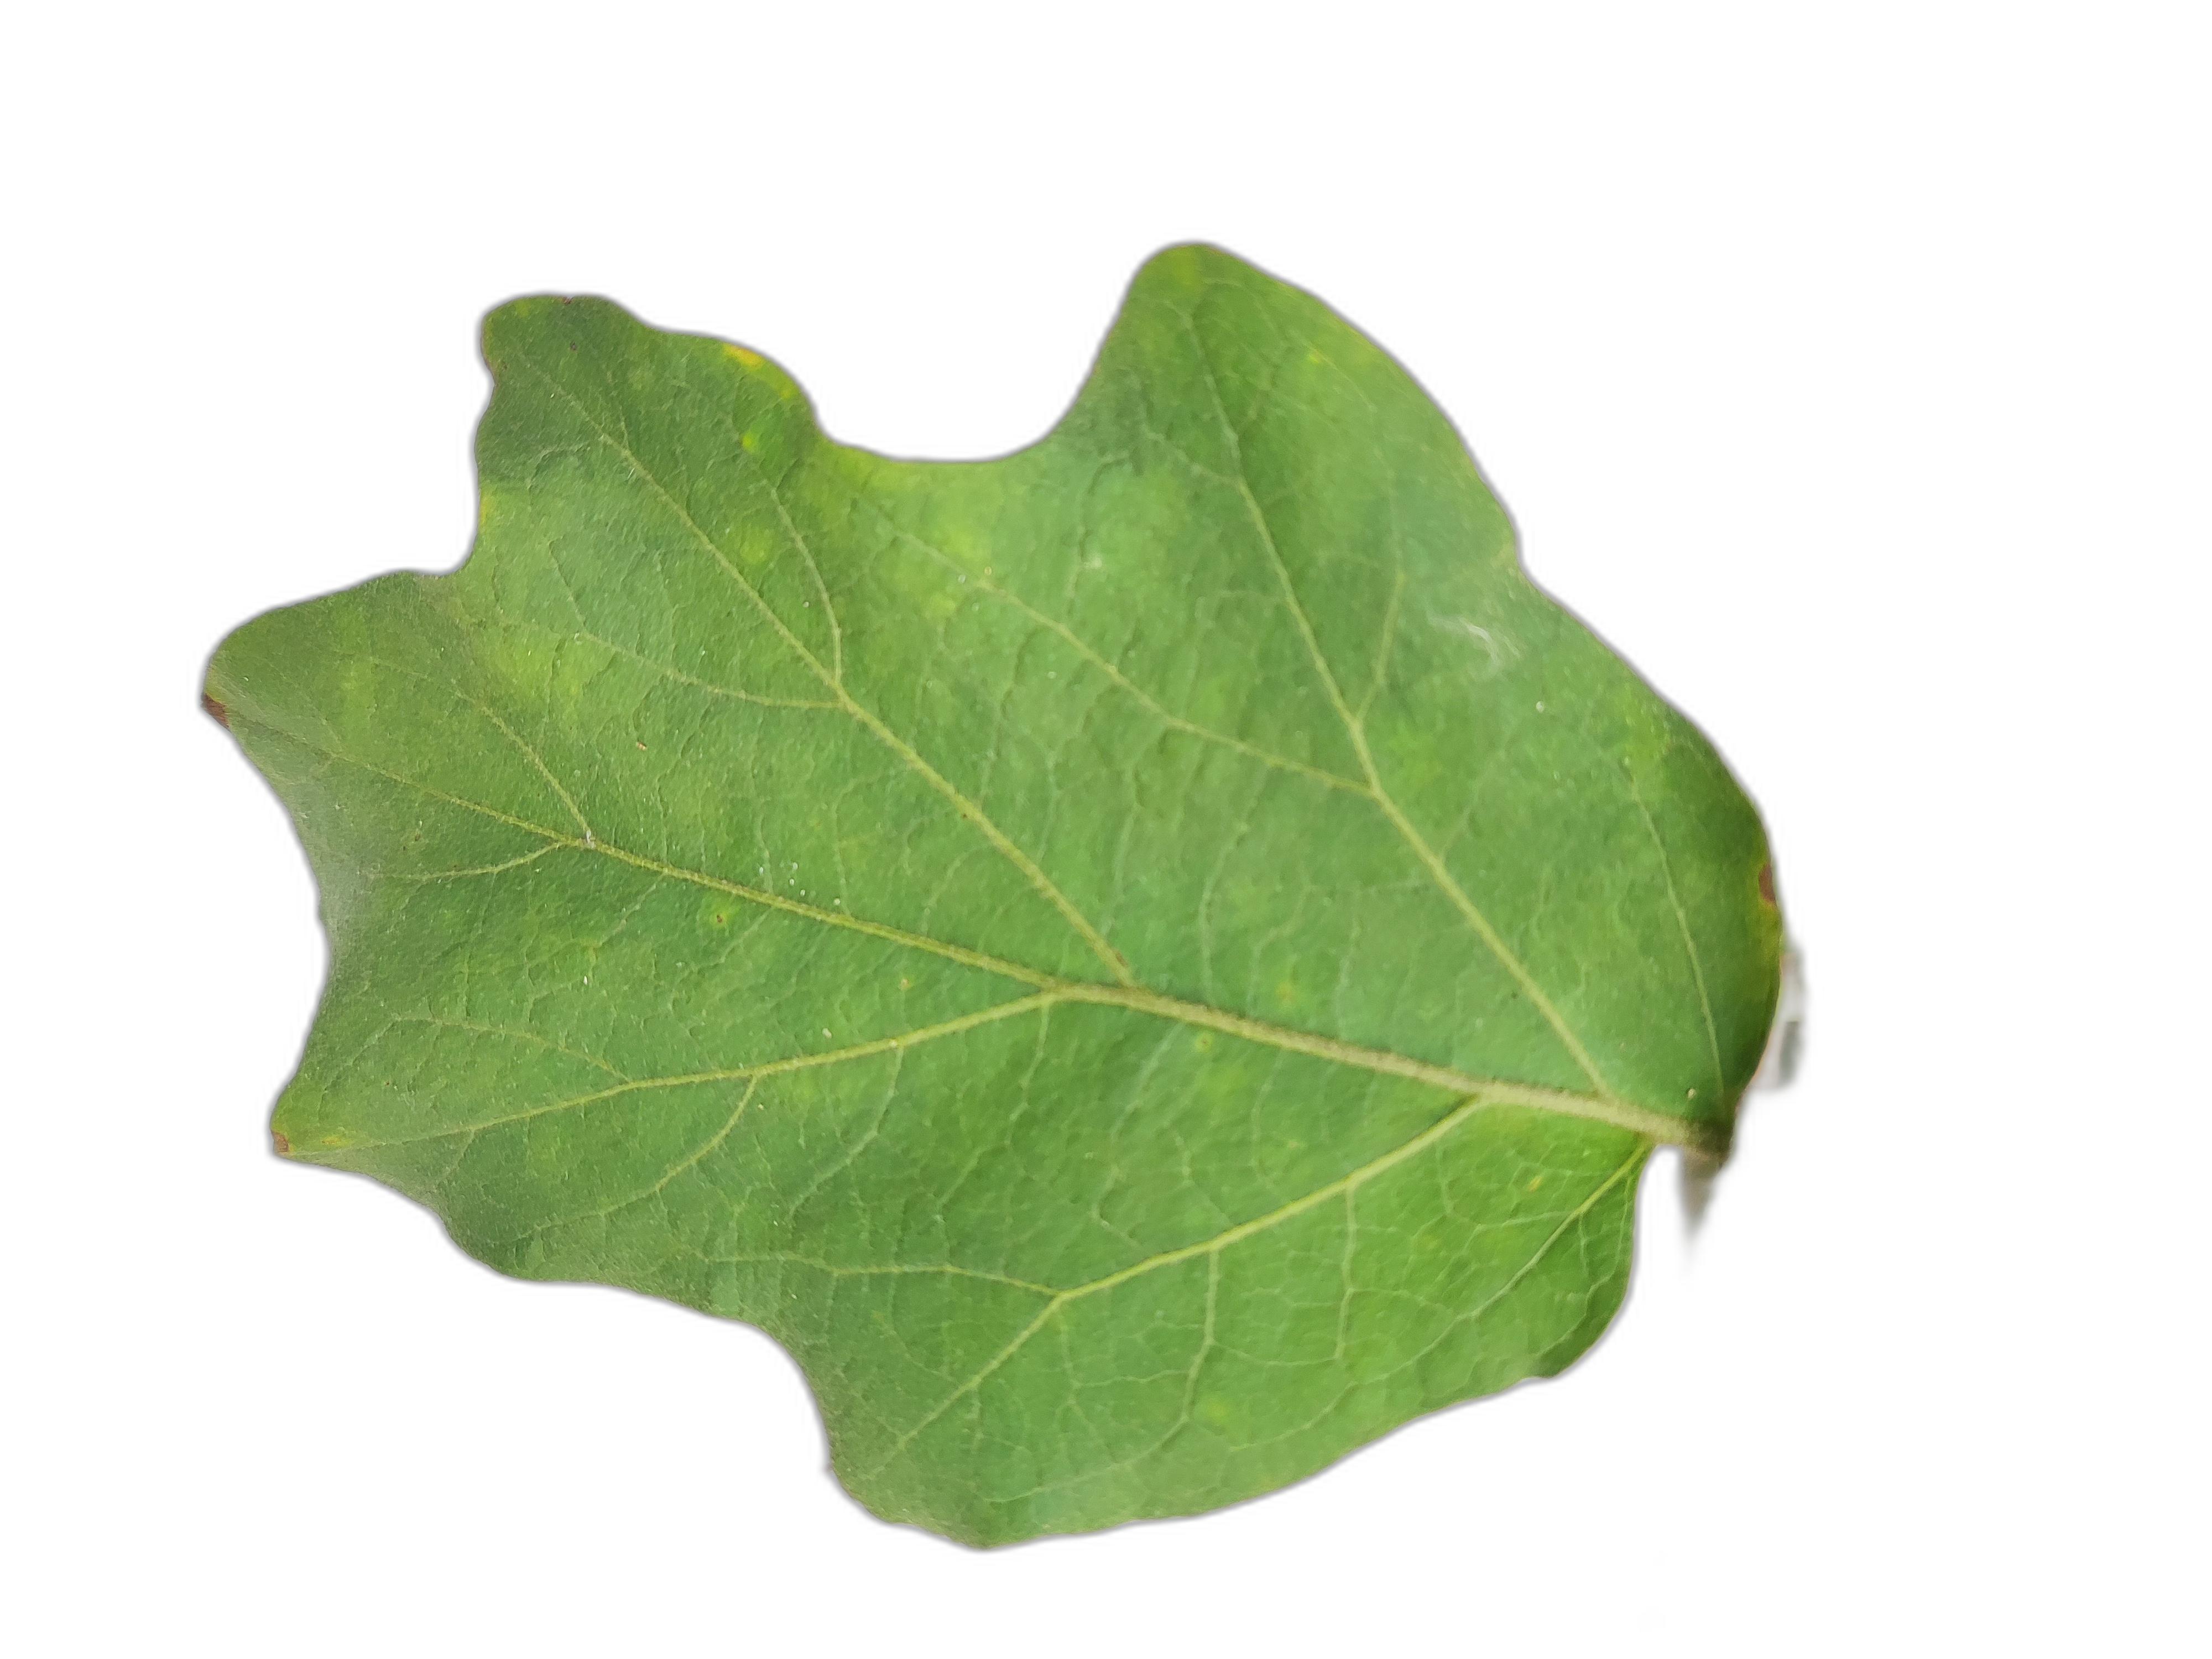
Label: Healthy Leaf